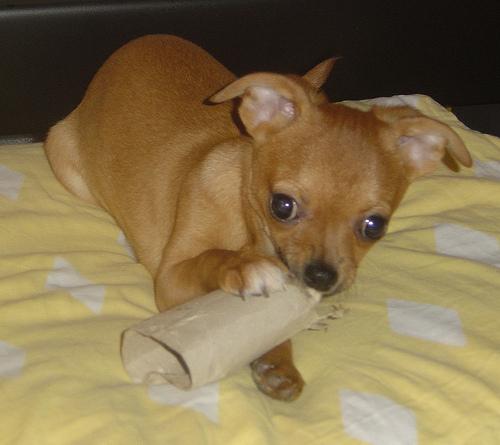
Breed: chihuahua